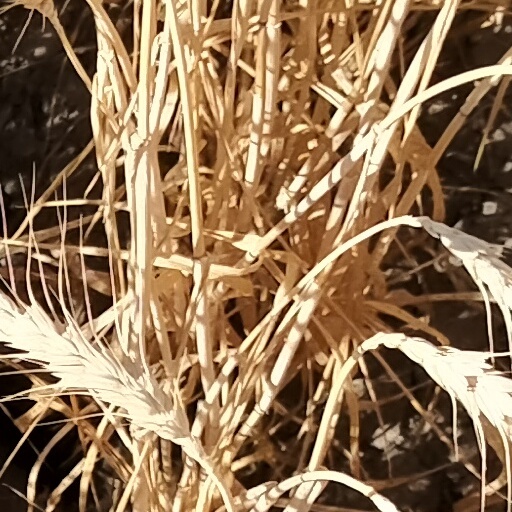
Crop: wheat